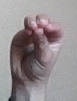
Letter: ha